Grand Technion Energy Program

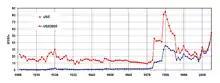
Oil prices 1900 int.

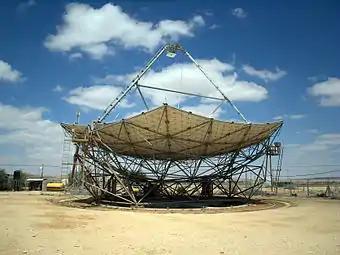
Solar dish at Ben-Gurion National Solar Energy Center in Israel.

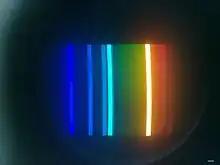
Helium Spectrum Technion.

In 2011, GTEP submitted the winning proposal to the Israel Science Foundation, through the framework of the Israeli Centers for Research Excellence (I-CORE). As proposal coordinator, GTEP is coordinating top researchers to advance research into Solar fuels from Technion, the Weizmann Institute of Science and Ben-Gurion University of the Negev. The I-CORE for Solar Fuels includes nine existing faculty members from each university and 3 new faculty members in each school (a total of 36 members).